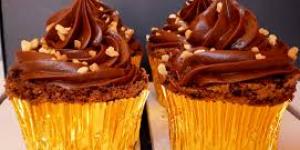
cupcakes de chocolate crocante